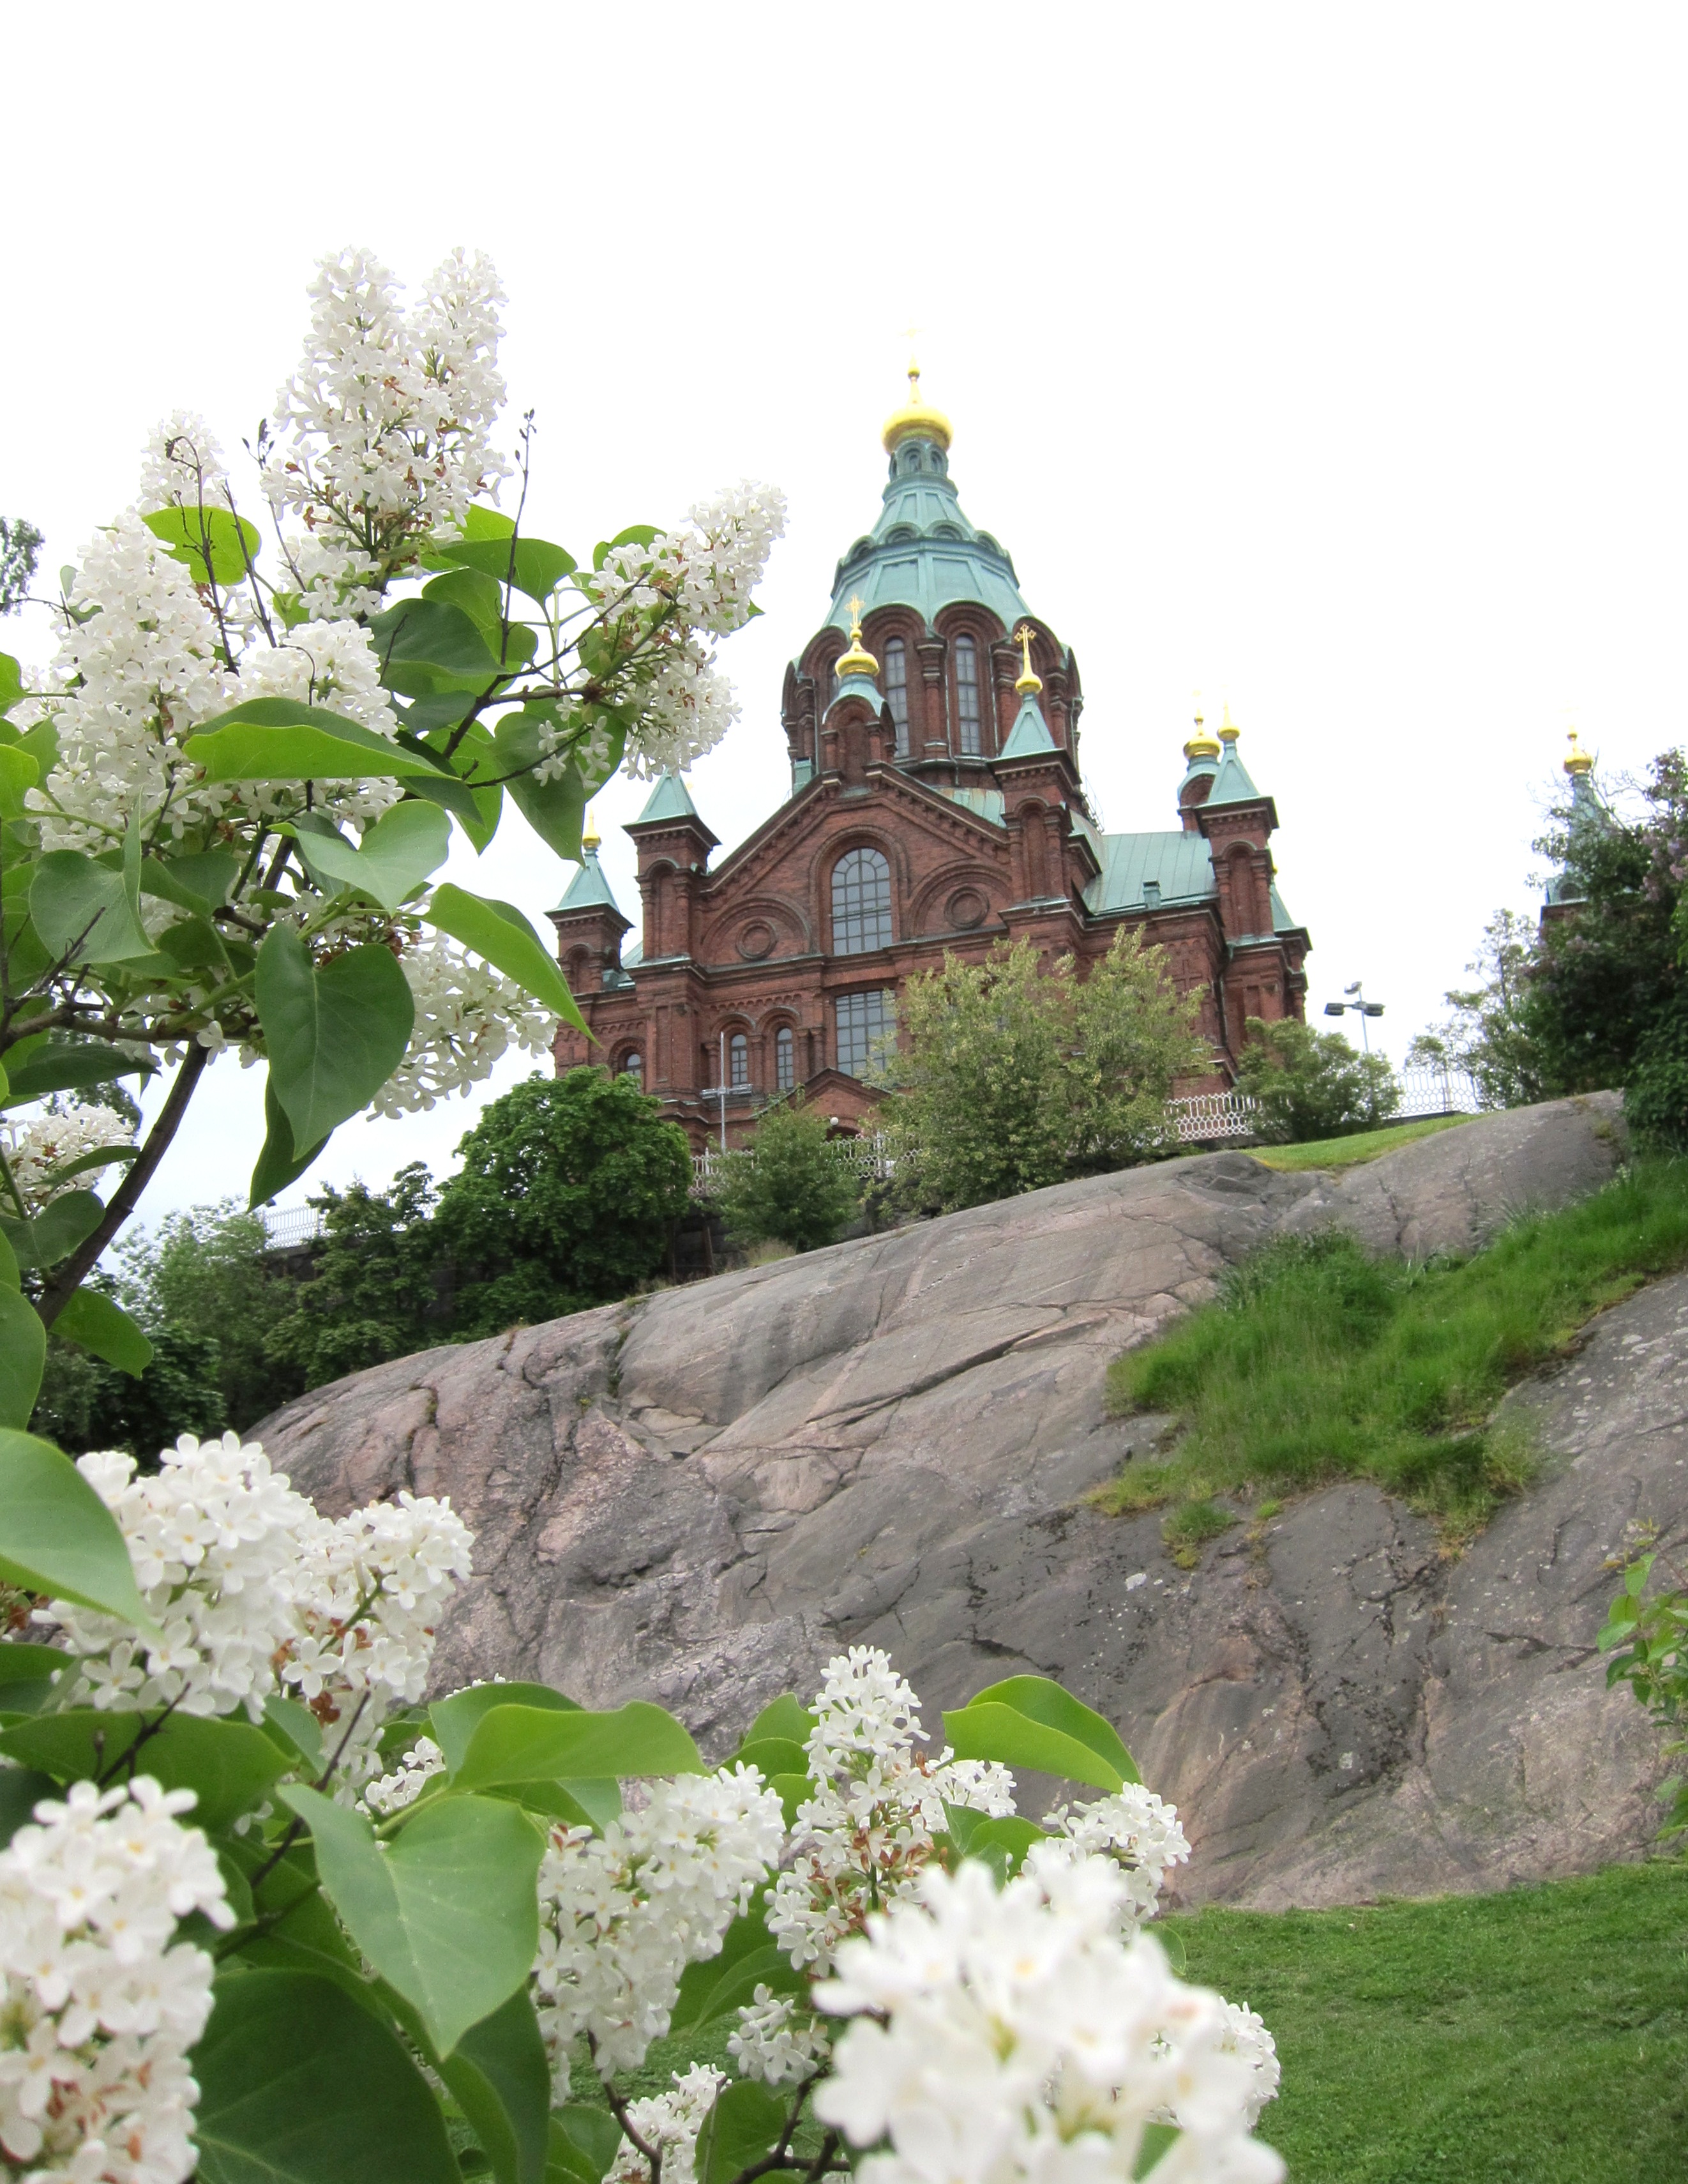
flower, building, church, garden, place of worship, monastery, helsinki, orthodox, estate